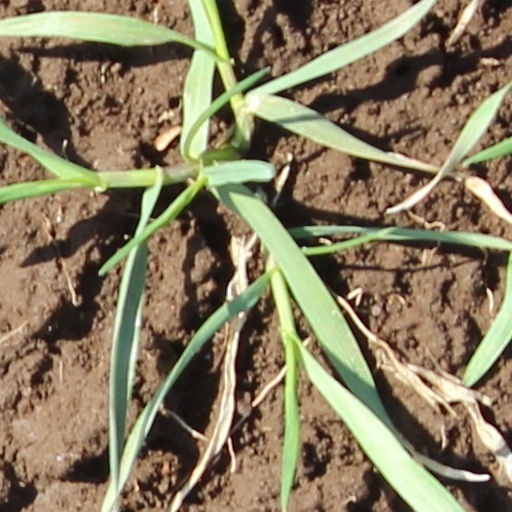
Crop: wheat